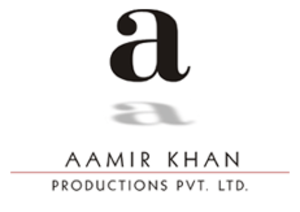
Aamir Khan Productions est une société de production et de distribution de films indienne, basée à Bombay. Fondée en 1999 par le célèbre acteur Aamir Khan, elle a produit sept films, qui ont tous été des succès commerciaux et critiques. B. Shrinivas Rao occupe les fonctions de producteur délégué tandis que Kiran Rao, épouse d'Aamir Khan, est producteur exécutif.